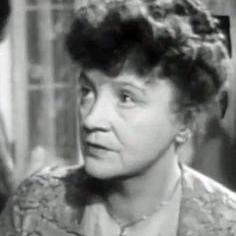
Age: 48